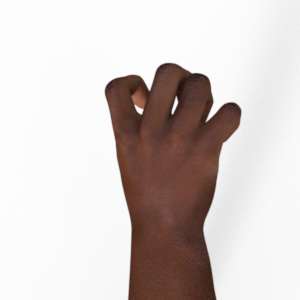
Label: rock